Marlow Briggs and the Mask of Death

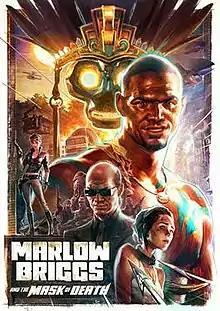
Cover art

Marlow Briggs and the Mask of Death is a 2013 action-adventure game developed by ZootFly and Microsoft Studios for the Xbox 360 and Microsoft Windows. It was released worldwide on 20 September 2013.